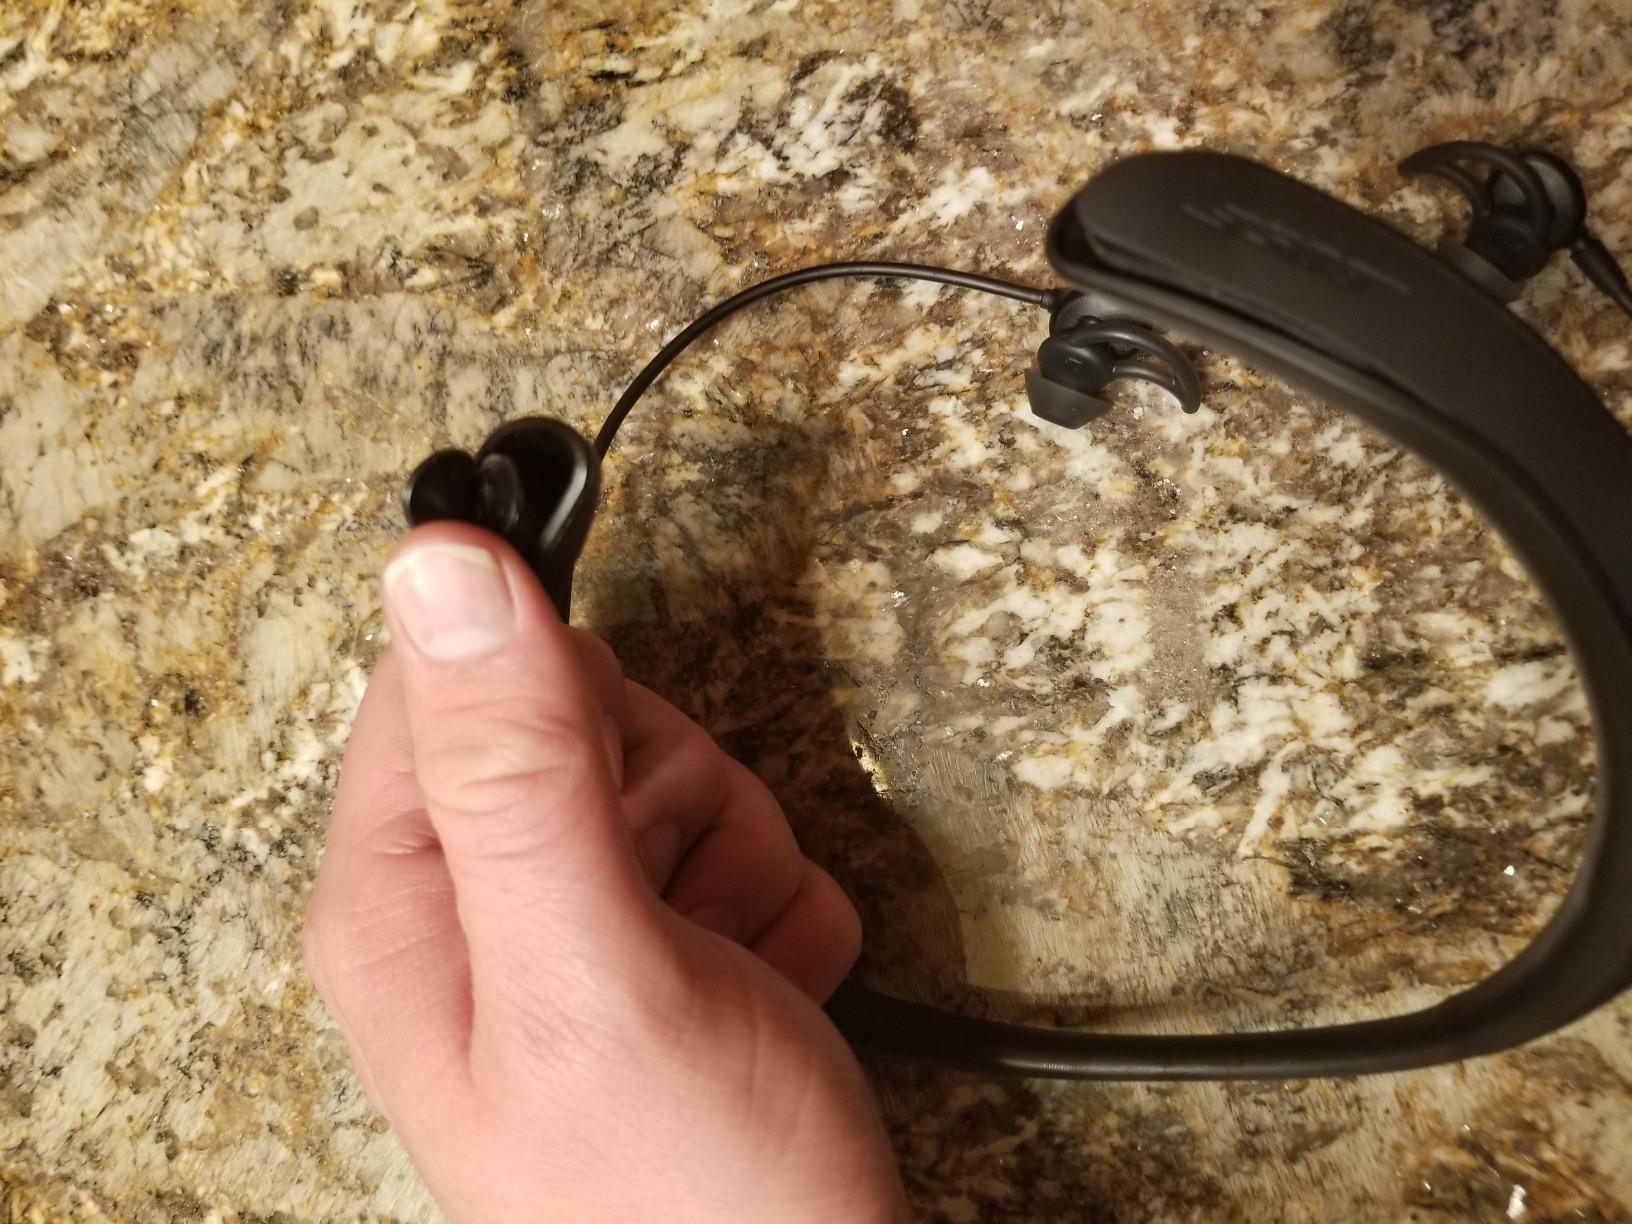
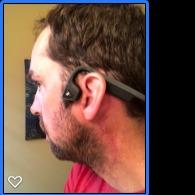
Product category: headphones
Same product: no